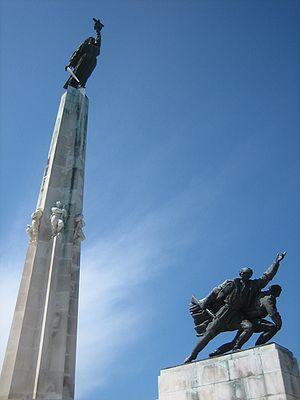
Cet article recense les monuments à la Seconde Guerre mondiale en Croatie.
Les sites mémoriels constituent l'une des quatre catégories de classement des monuments historiques de la Serbie. L'inventaire, élaboré et publié par l'Institut pour la protection du patrimoine de la République, recense 71 sites protégés.